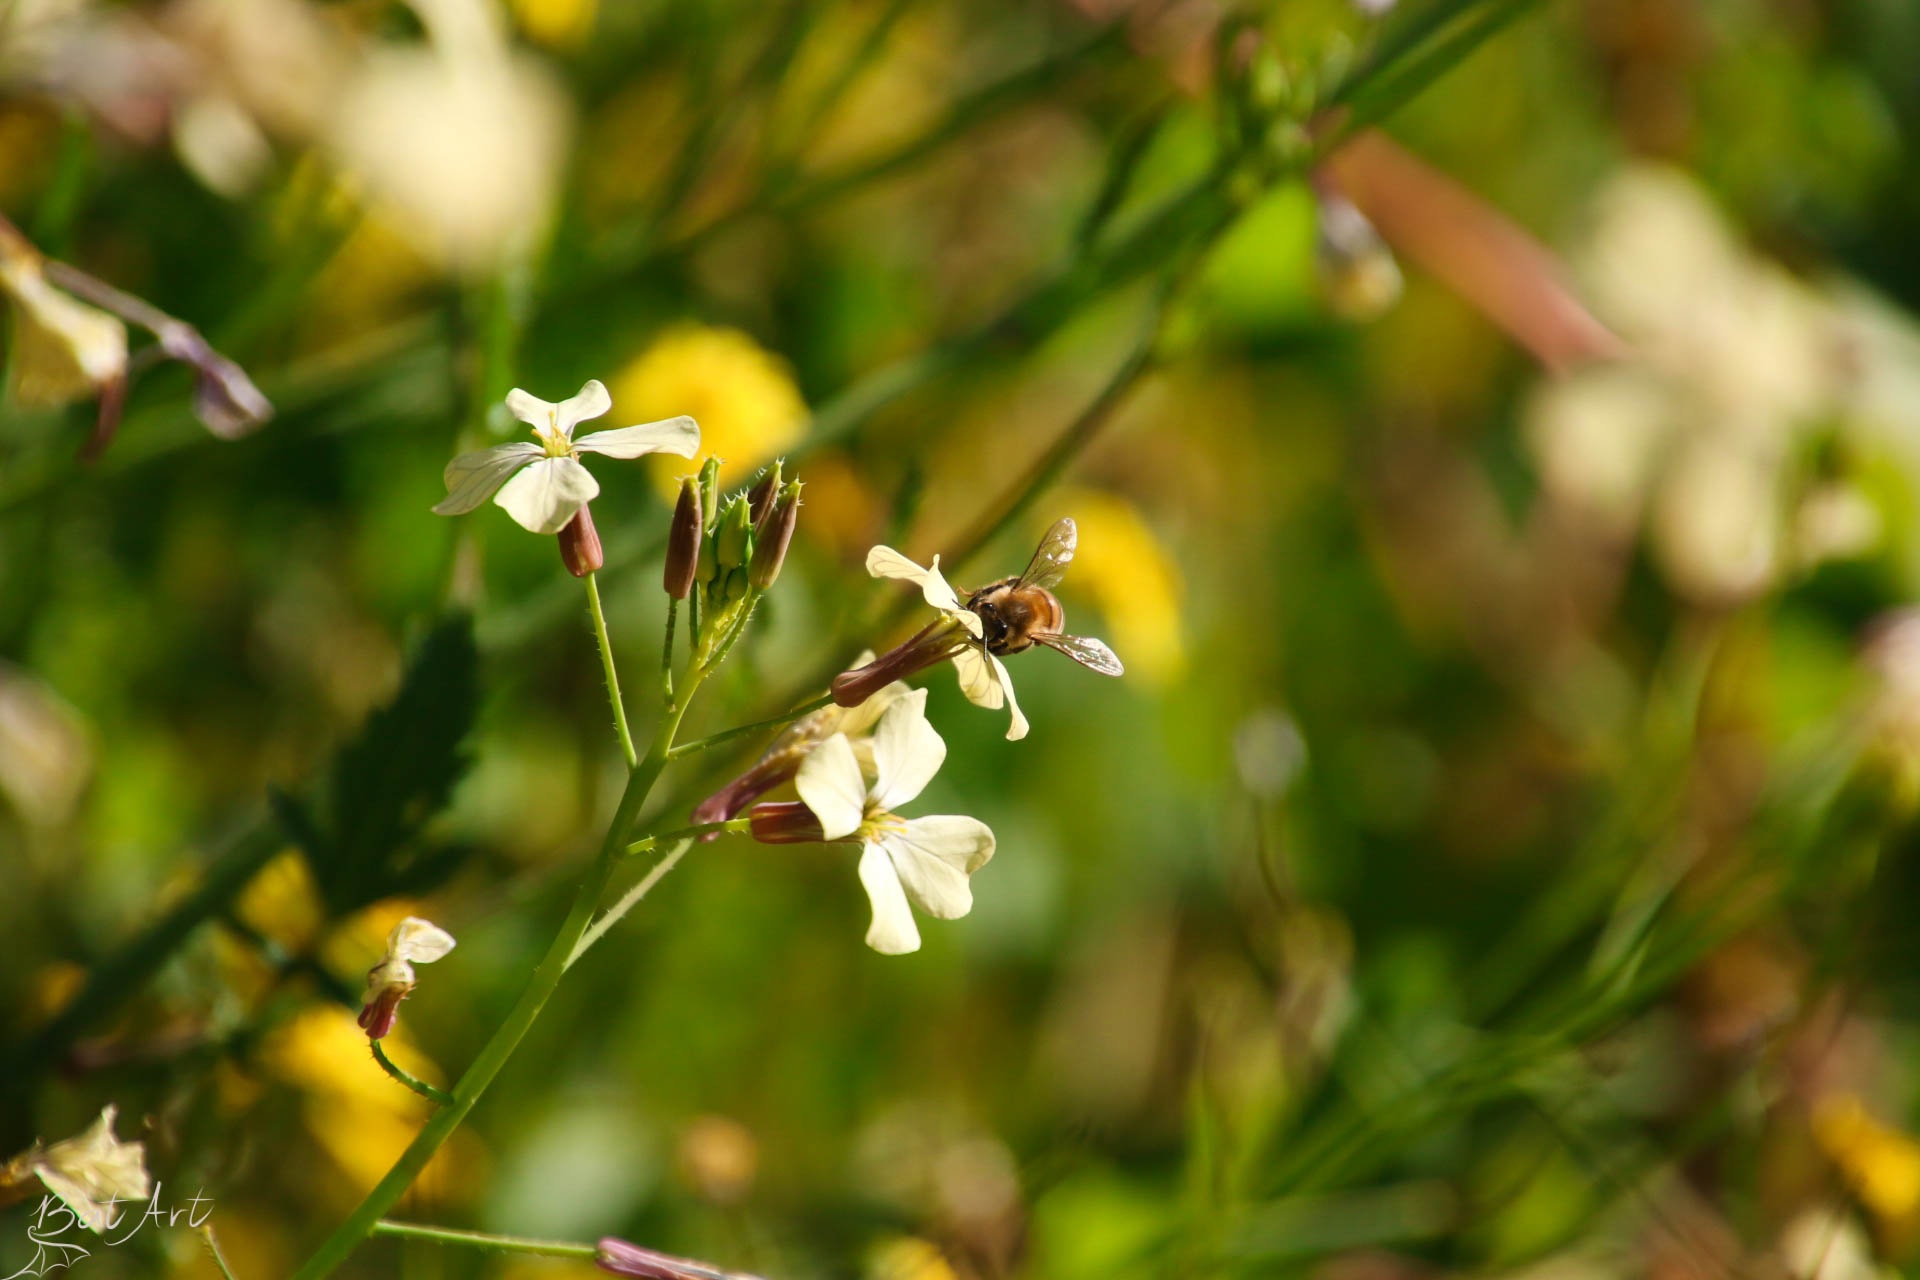
nature, grass, outdoor, branch, blossom, plant, white, field, meadow, sunlight, leaf, flower, animal, spring, green, produce, insect, macro, autumn, botany, yellow, flora, fauna, wildflower, close up, shrub, bee, honeybee, macro photography, flowering plant, land plant